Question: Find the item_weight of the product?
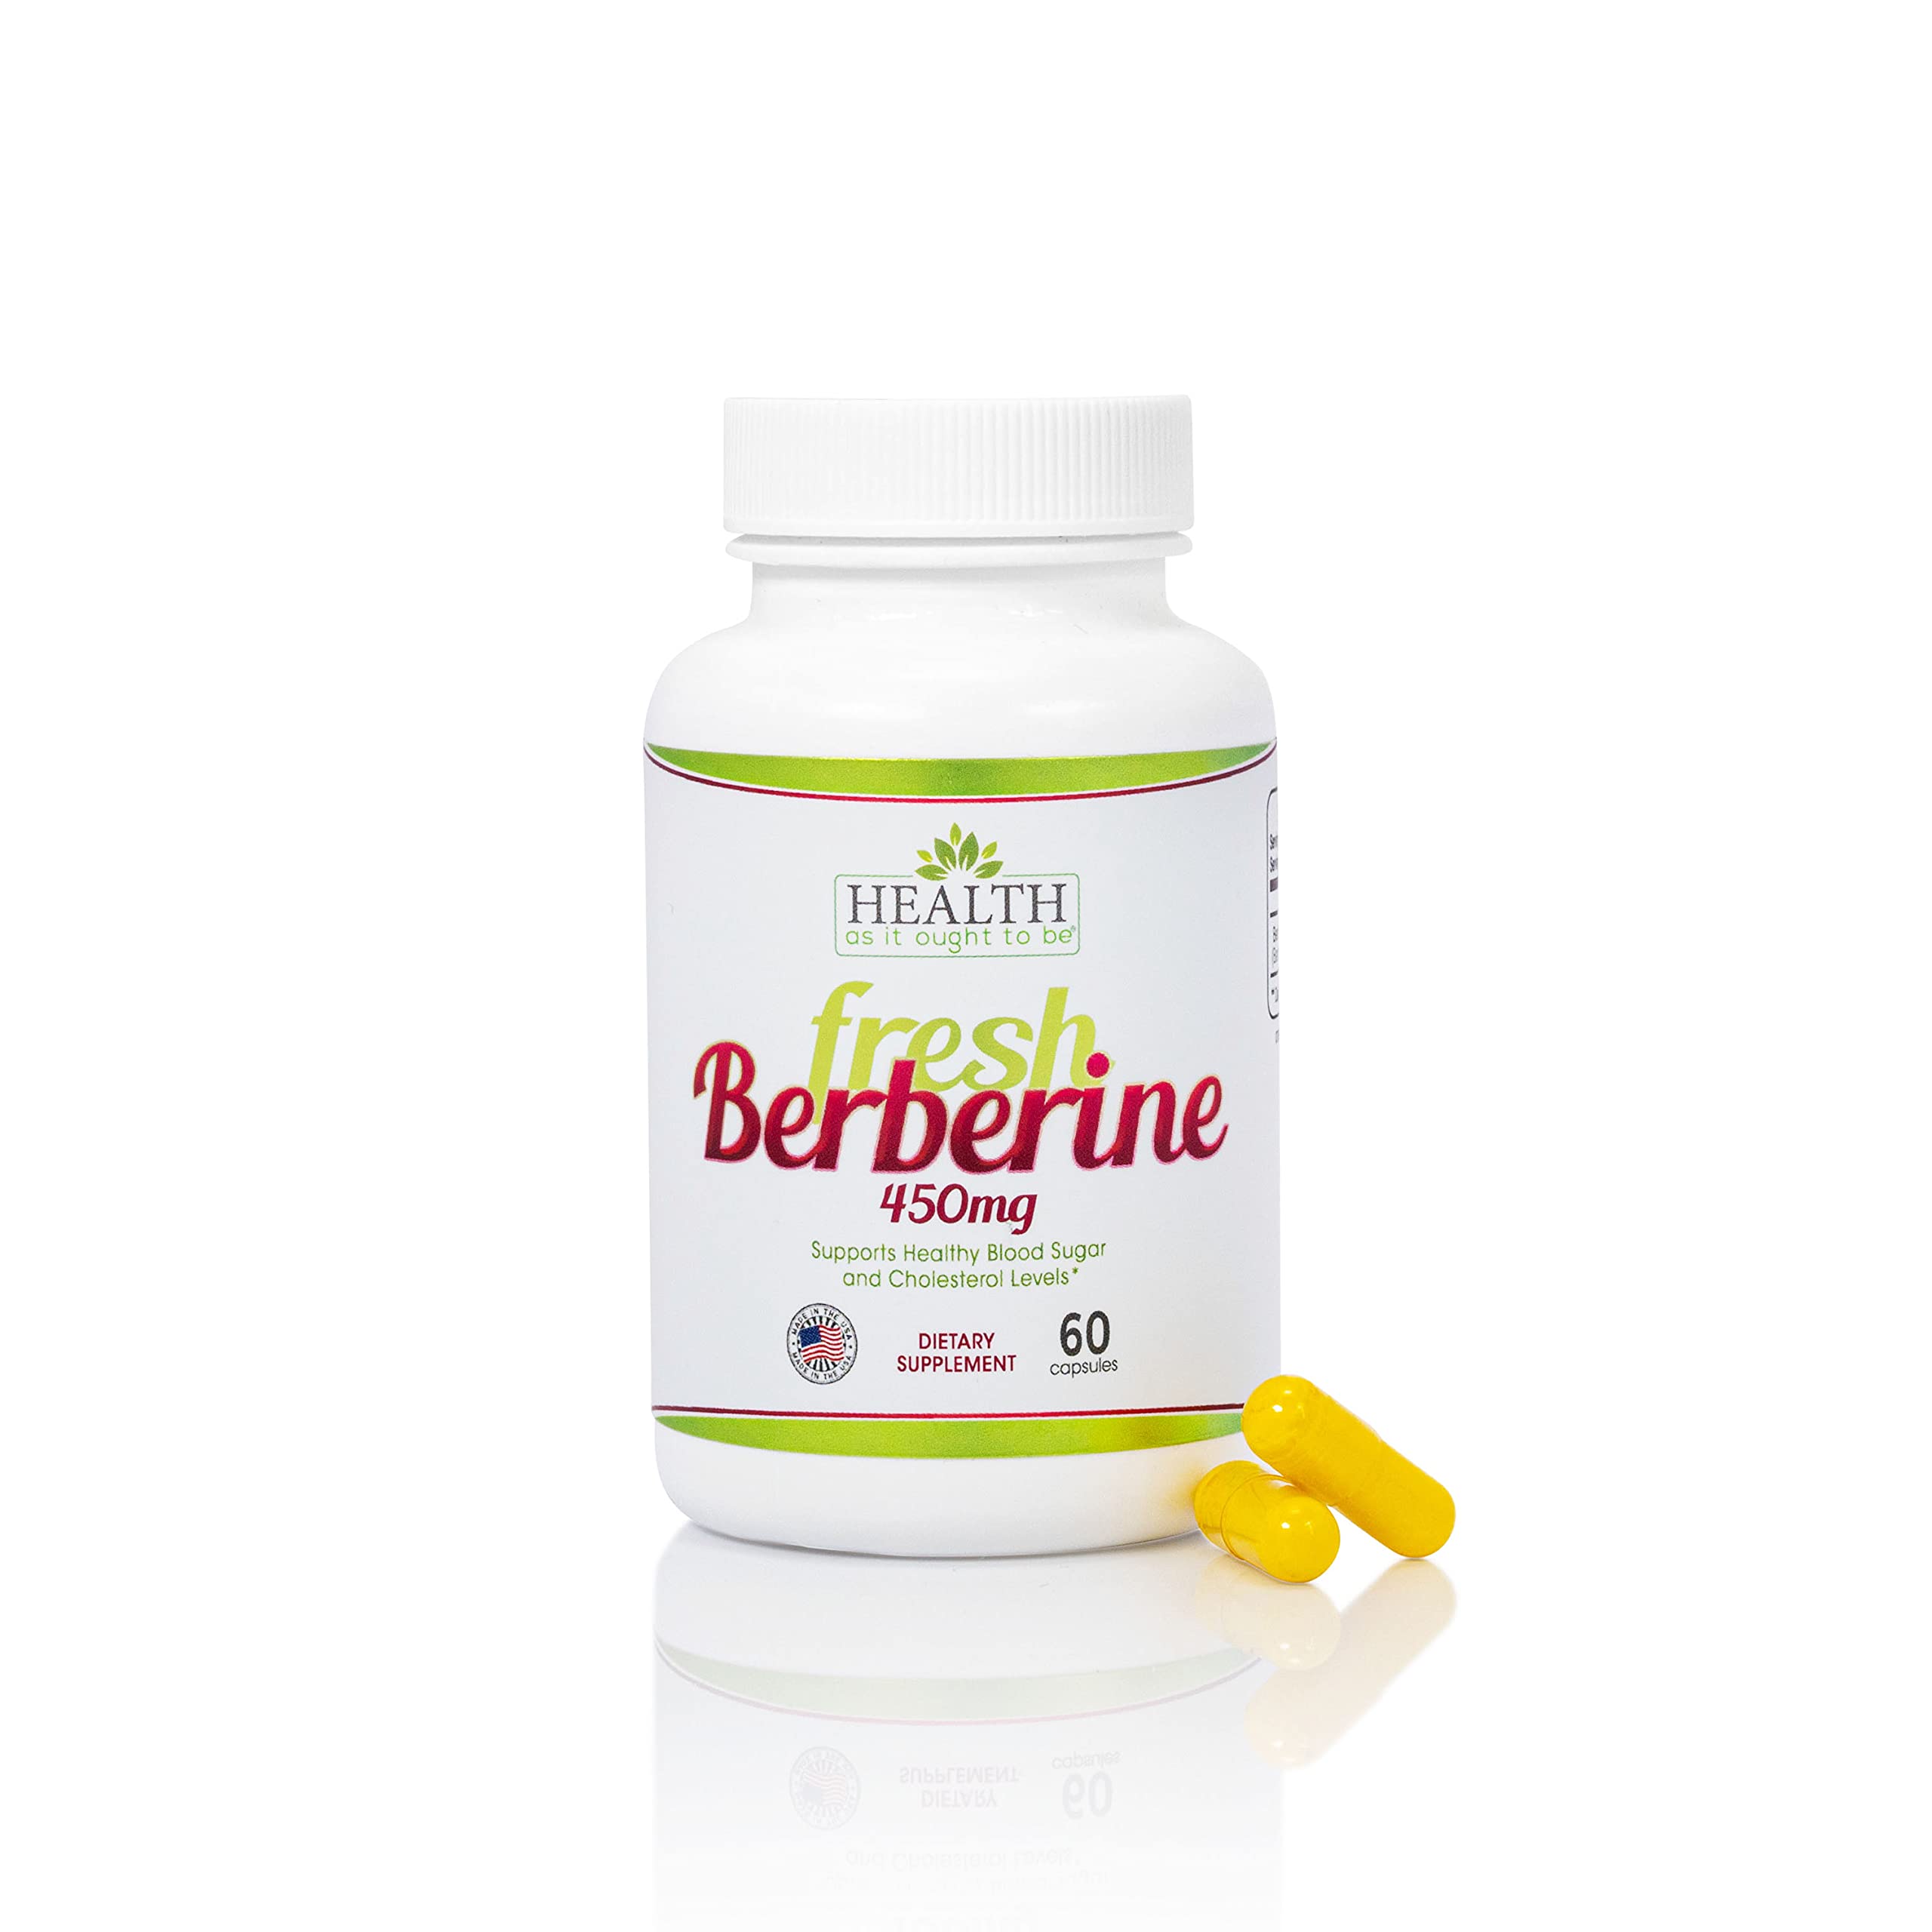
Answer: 450.0 milligram